Wallowa Ranger Station

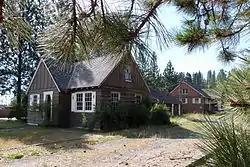

The Wallowa Ranger Station at 602 W. 1st St. in Wallowa, Oregon is a historic station built in 1936. It was listed on the National Register of Historic Places in 2009; the listing included five contributing buildings. It includes Late 19th and Early 20th Century American Movements architecture and Rustic architecture designed by U.S. Forest Service architects.